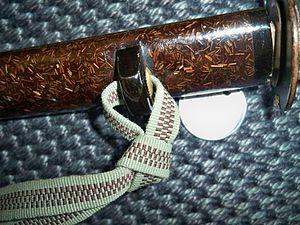
Une monture de sabre japonais est un équipement composé de plusieurs parties pour compléter la lame. La monture, koshirae, sert à assurer la prise en main et le rangement des sabres japonais.
Le sageo est une petite corde unie ou tressée, en coton ou en soie, attachée au saya par un petit anneau, le kurigata. Les sageo sont utilisés pour tous types de sabre : katana, tachi, wakizashi et tanto.
Un nœud coulant est un nœud permettant de serrer une corde autour d'un objet : plus on tire, plus l'objet est serré ; à l'inverse, il ne serre plus l'objet lorsque l'on relâche la tension, il ne peut donc servir à tenir un objet si l'on ne garantit pas la tension.